Claude C. Robinson

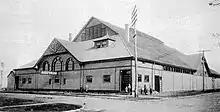
Exterior of wooden building with a peaked roof and arched windows

The Western Canada Amateur Intermediate Hockey League elected Robinson its president for the 1903–04 season, while he played on the Winnipeg Victorias in the same league. At the 1904 annual meeting of the Victorias, Robinson was elected to the club's executive committee and delegated to establish an intermediate team in a local league. The club supported the intermediate team playing an exhibition tour in Western Canada on route to Edmonton. Robinson helped establish the Manitoba Amateur Intermediate Hockey League for the 1904–05 season, and was appointed its temporary secretary. He was subsequently elected president of the league, which adopted a two-referee system for its games.